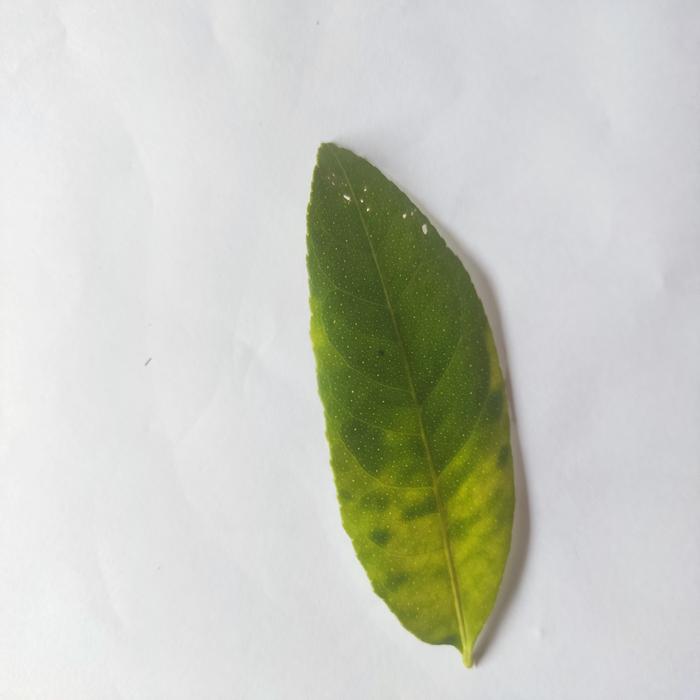
Crop: Lemon
Leaf condition: Citrus